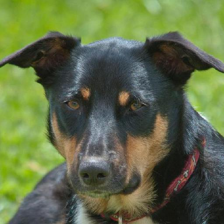
Label: animals